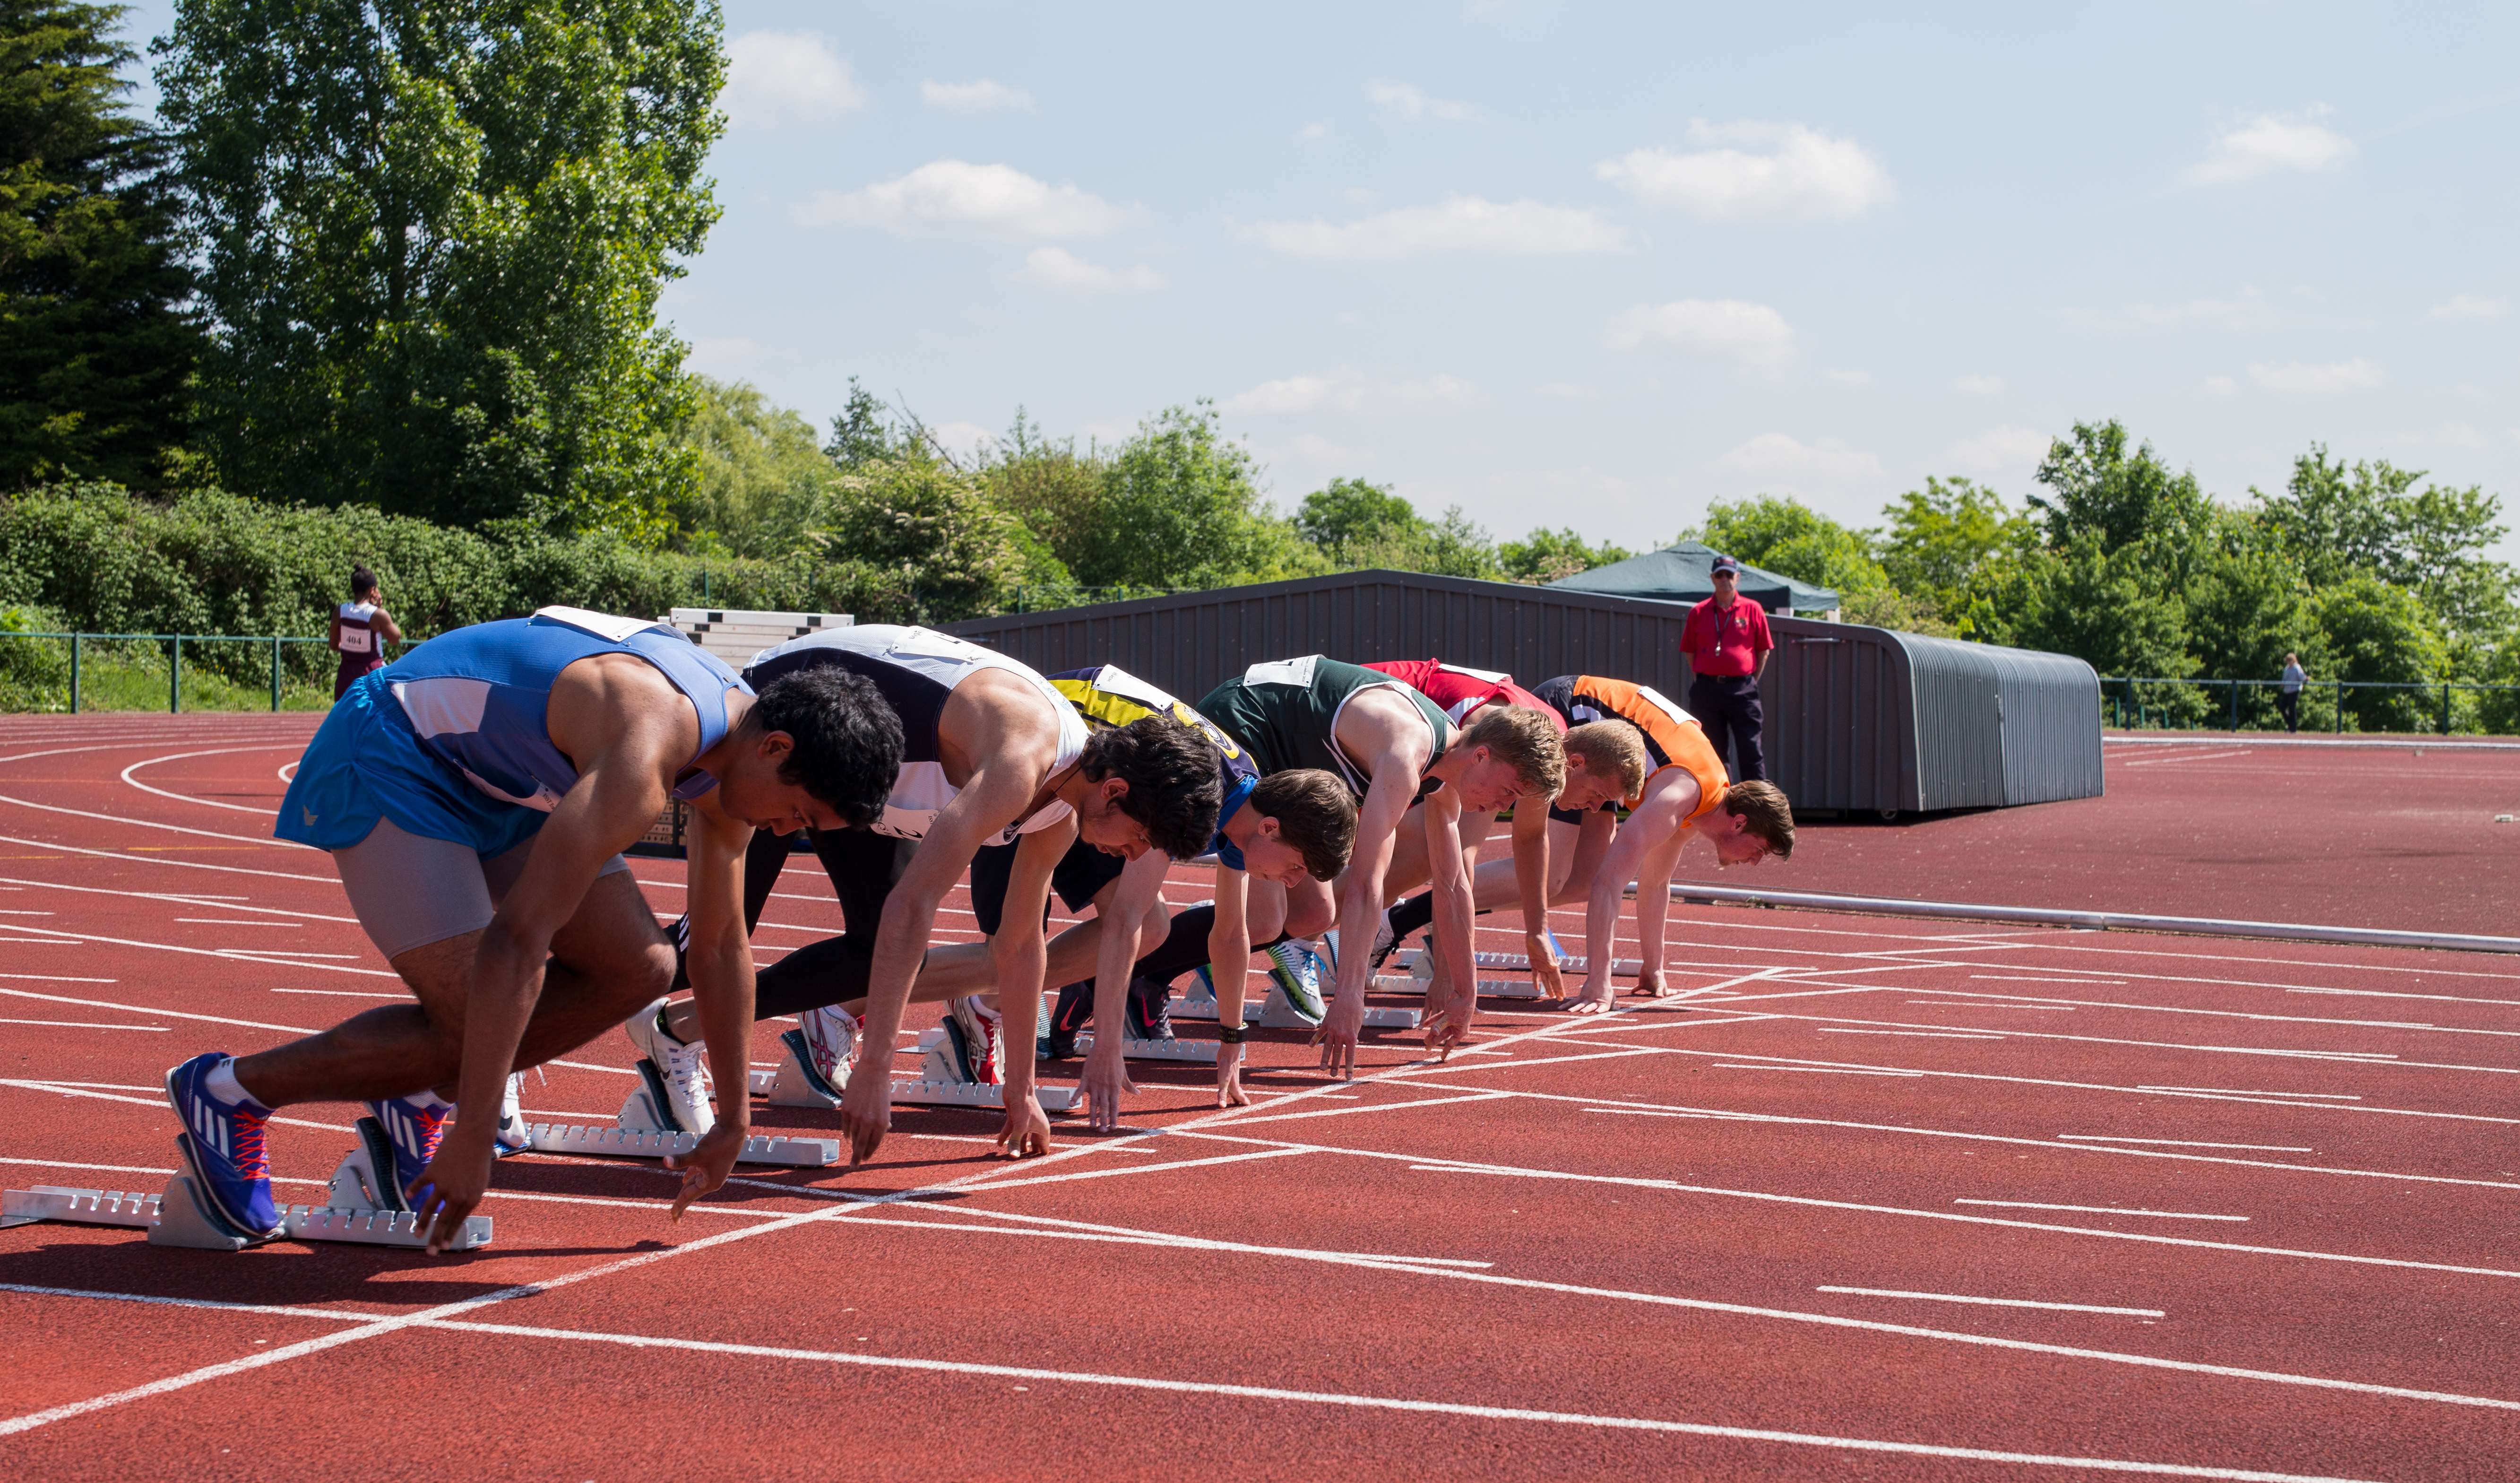
outdoor, track, field, running, europe, high, runner, ash, england, 2016, race, competition, london, hague, international, girls, m, american, team, sports, boys, racing, 50, school, championship, junior, leica, 240, summilux, varsity, athlete, athletics, athletes, meet, isst, hillingdon, sprint, human action, endurance sports, duathlon, track and field athletics